Bischofstein Castle (Germany)

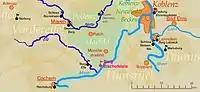
Position of Burg Bischofstein in the county of Mayen-Koblenz

Bischofstein Castle lies across from Burgen, Germany about halfway up a steep mountainside. The German public highway B 416 runs below the castle. This section of the road is also called "Moselschieferstrasse". The closest large settlements are the little town of Cochem, which lies about up the Moselle, and the city of Koblenz, which lies about downriver.